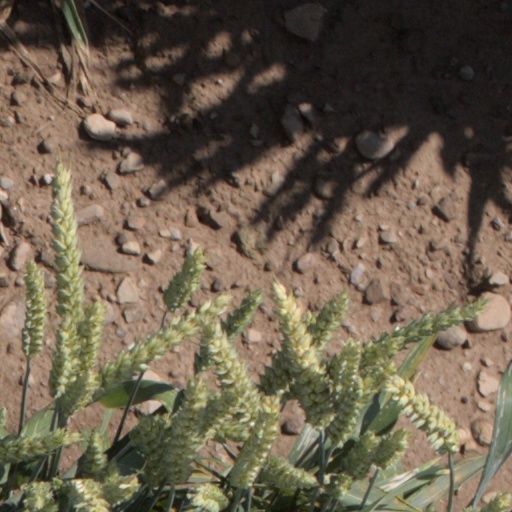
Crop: wheat